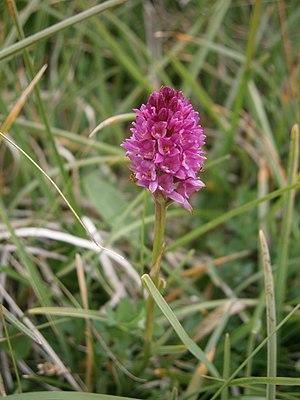
Nigritella est un genre de plantes herbacées de la famille des orchidées dont le nom provient de la couleur, fréquemment sombre, de l'inflorescence. Ce genre complexe, qui comporte de nombreuses variantes endémiques locales, est parfois inclus dans le genre Gymnadenia.